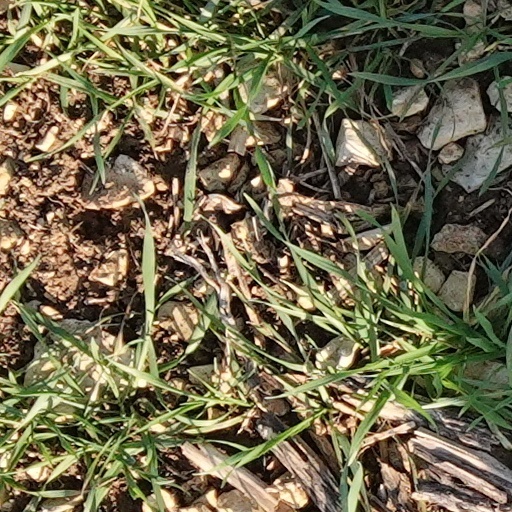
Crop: wheat